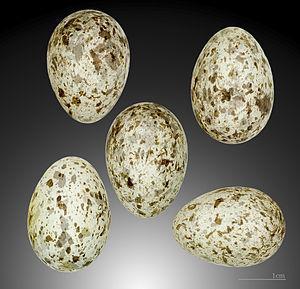
Le Moineau soulcie est une espèce d'oiseaux appartenant à la famille des Passeridae. C'est la seule espèce du genre Petronia d'après la classification de référence du Congrès ornithologique international.